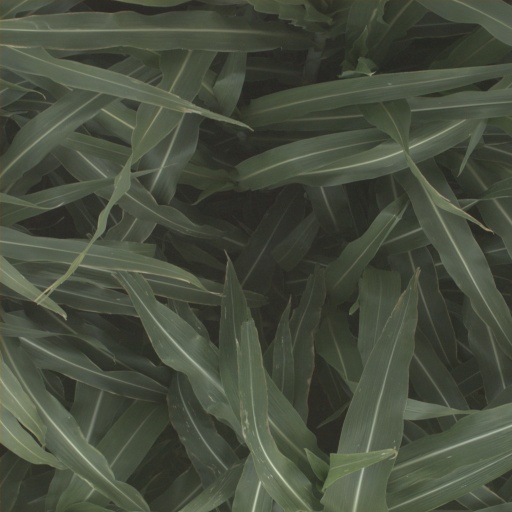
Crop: sorghum